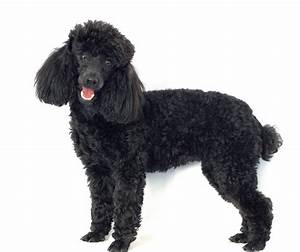
Label: dog